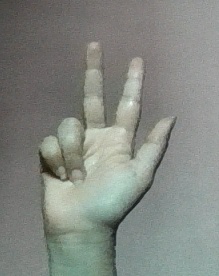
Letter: al